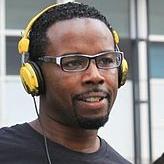
Age: 49